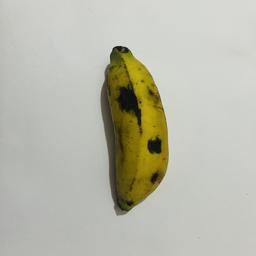
Ripeness: Overripe